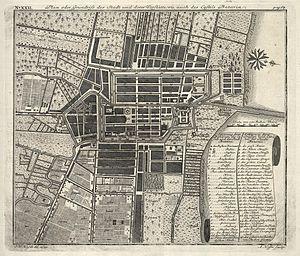
Batavia était le nom du siège de la Compagnie néerlandaise des Indes orientales en Insulinde de 1619 à 1799 puis de la capitale des Indes néerlandaises de 1799 à 1942. Son nom actuel est Jakarta, capitale de la République d'Indonésie.